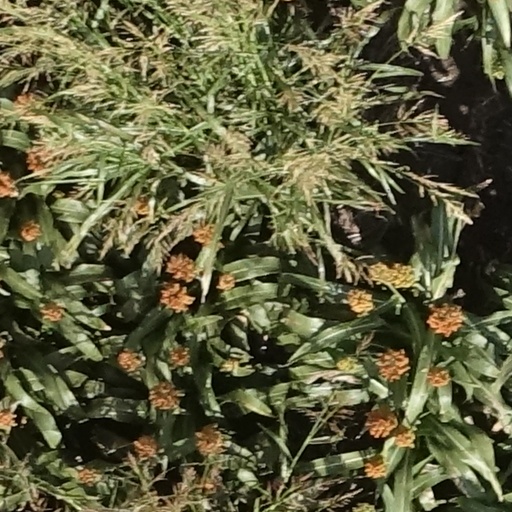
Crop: sorghum